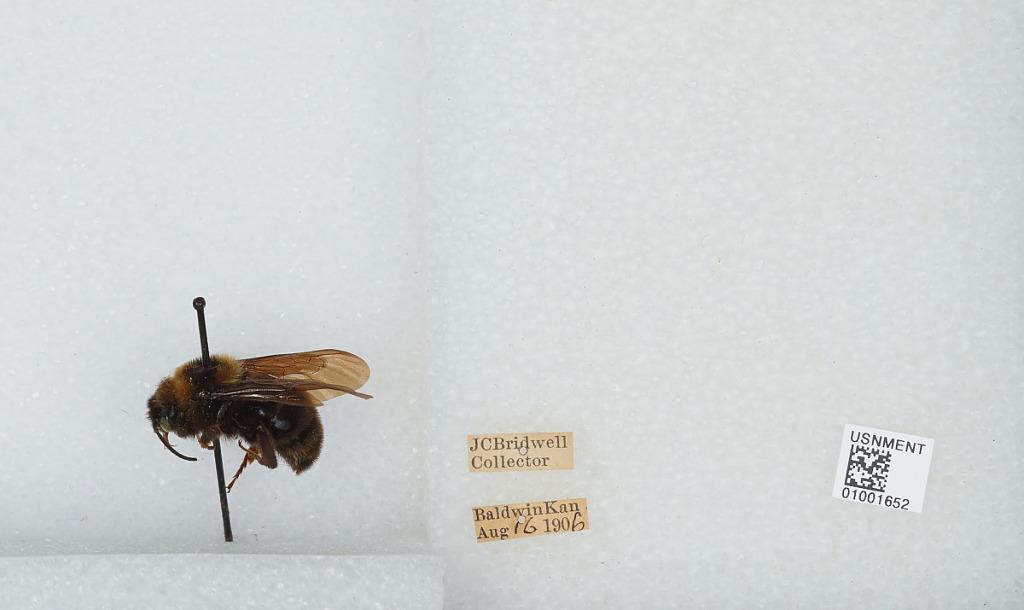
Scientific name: Bombus (Fervidobombus) fervidus fervidus (Fabricius)
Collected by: J. Bridwell
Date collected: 1906-8-16
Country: United States
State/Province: Kansas
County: Douglas
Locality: Baldwin
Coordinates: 38.7775, -95.1875